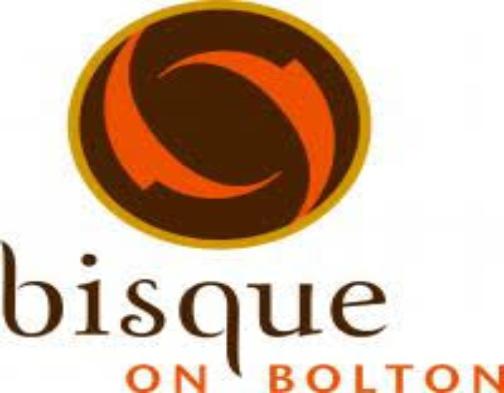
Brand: bisque
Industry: Necessities